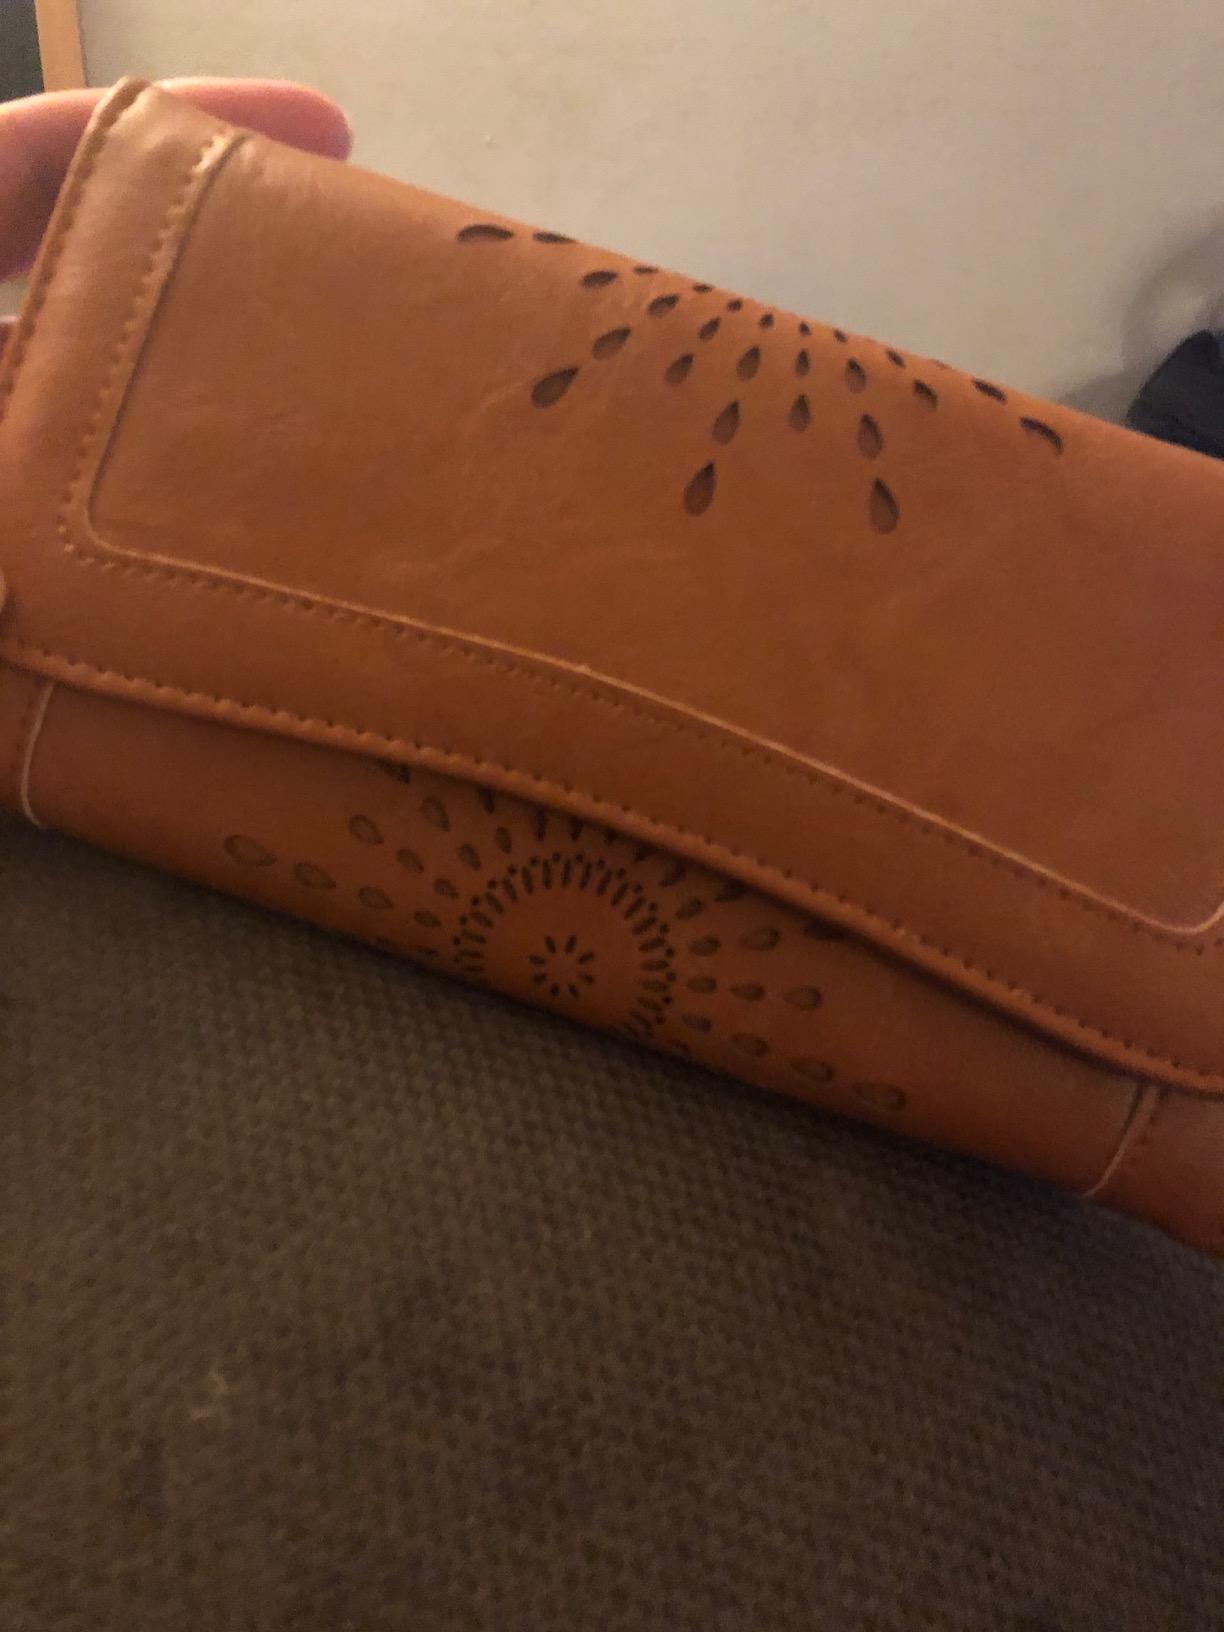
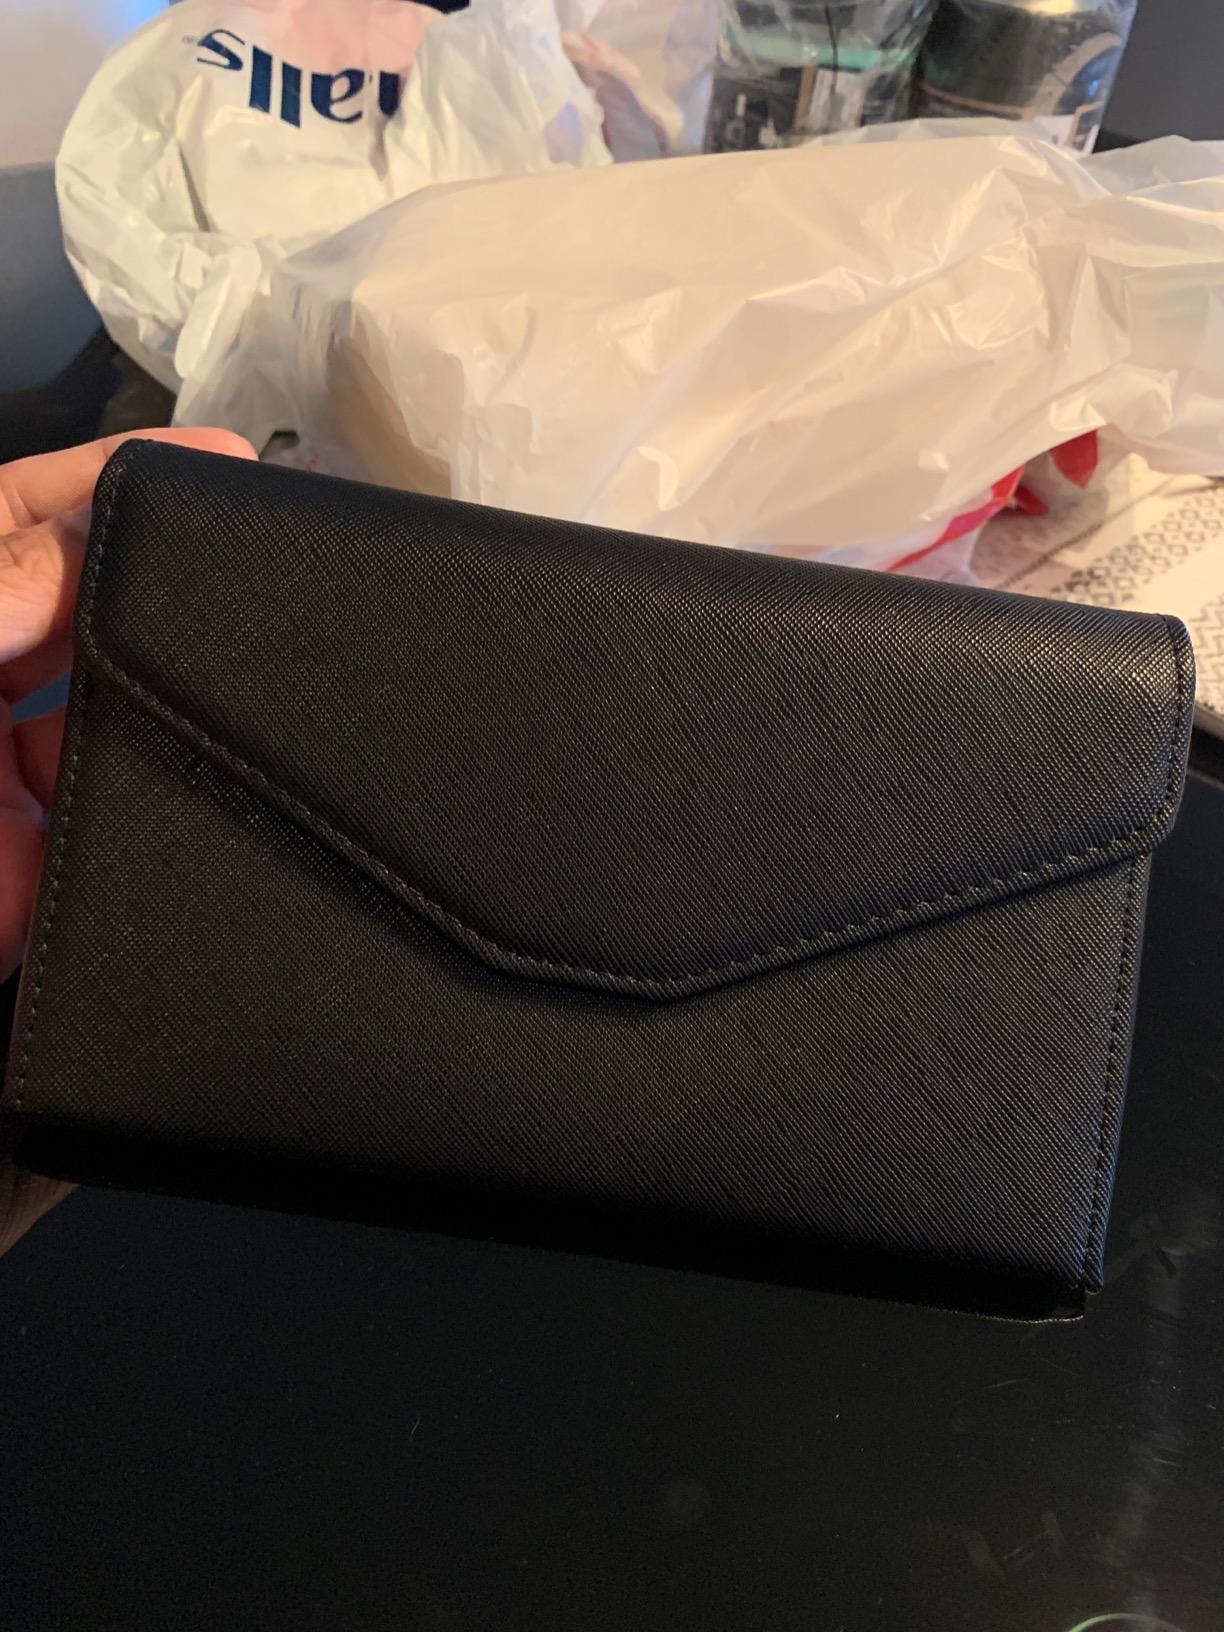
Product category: accessories_wallet
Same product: no